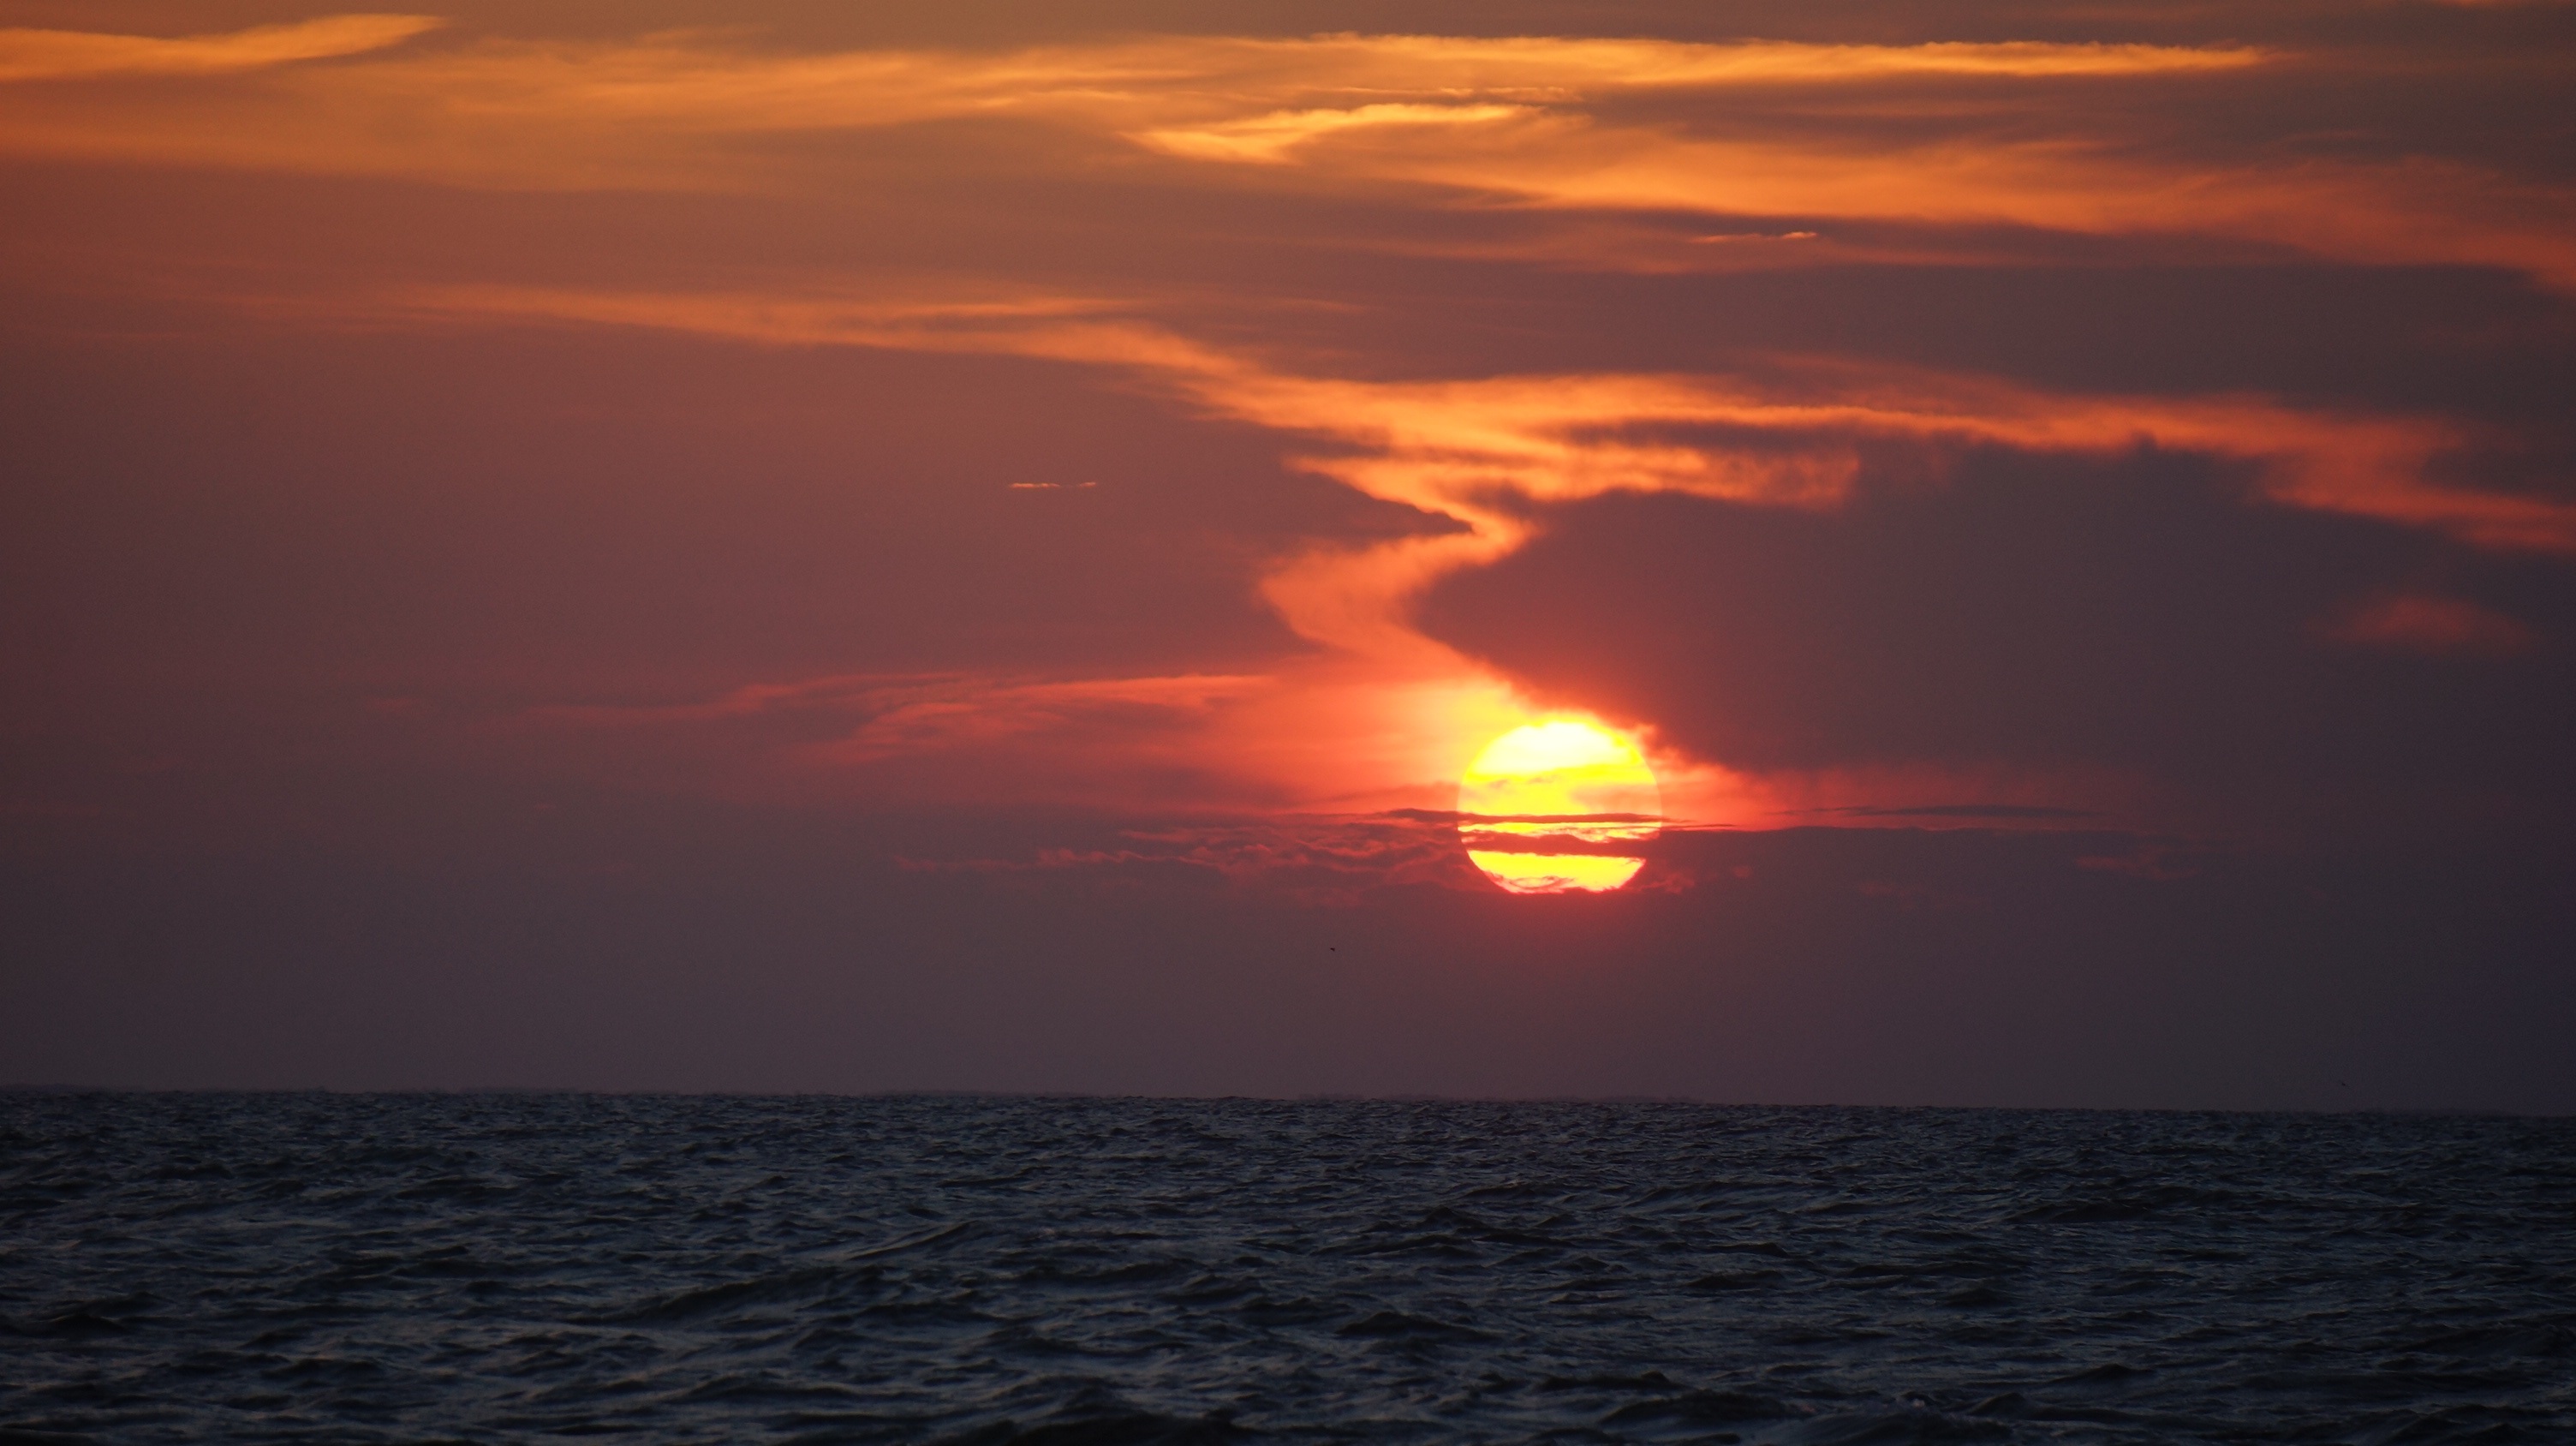
sea, coast, ocean, horizon, glowing, cloud, sky, sun, sunrise, sunset, sunlight, dawn, atmosphere, dusk, evening, orange, golden, red, colorful, yellow, clouds, dramatic, afterglow